Ed McKean

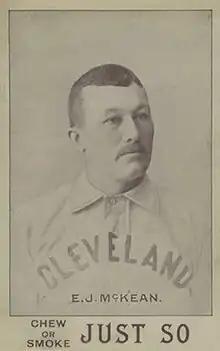
1893 baseball card of McKean

Edwin John McKean (June 6, 1864 – August 16, 1919) was an American professional baseball shortstop. He played 13 seasons in Major League Baseball (MLB), primarily for the National League's Cleveland Spiders. He was the eighth player to reach 2,000 career hits, doing so in 1898.